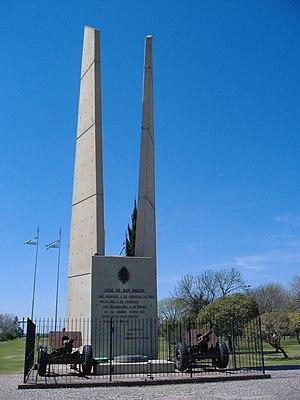
Cet article recense les monuments historiques de la province de Santa Fe, en Argentine.